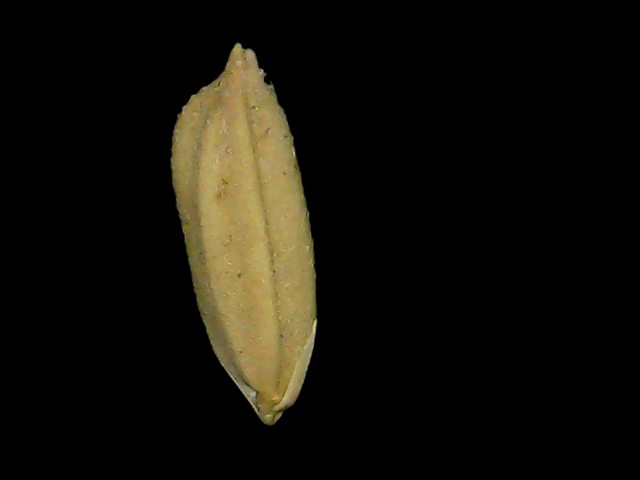
Rice variety: Bd52